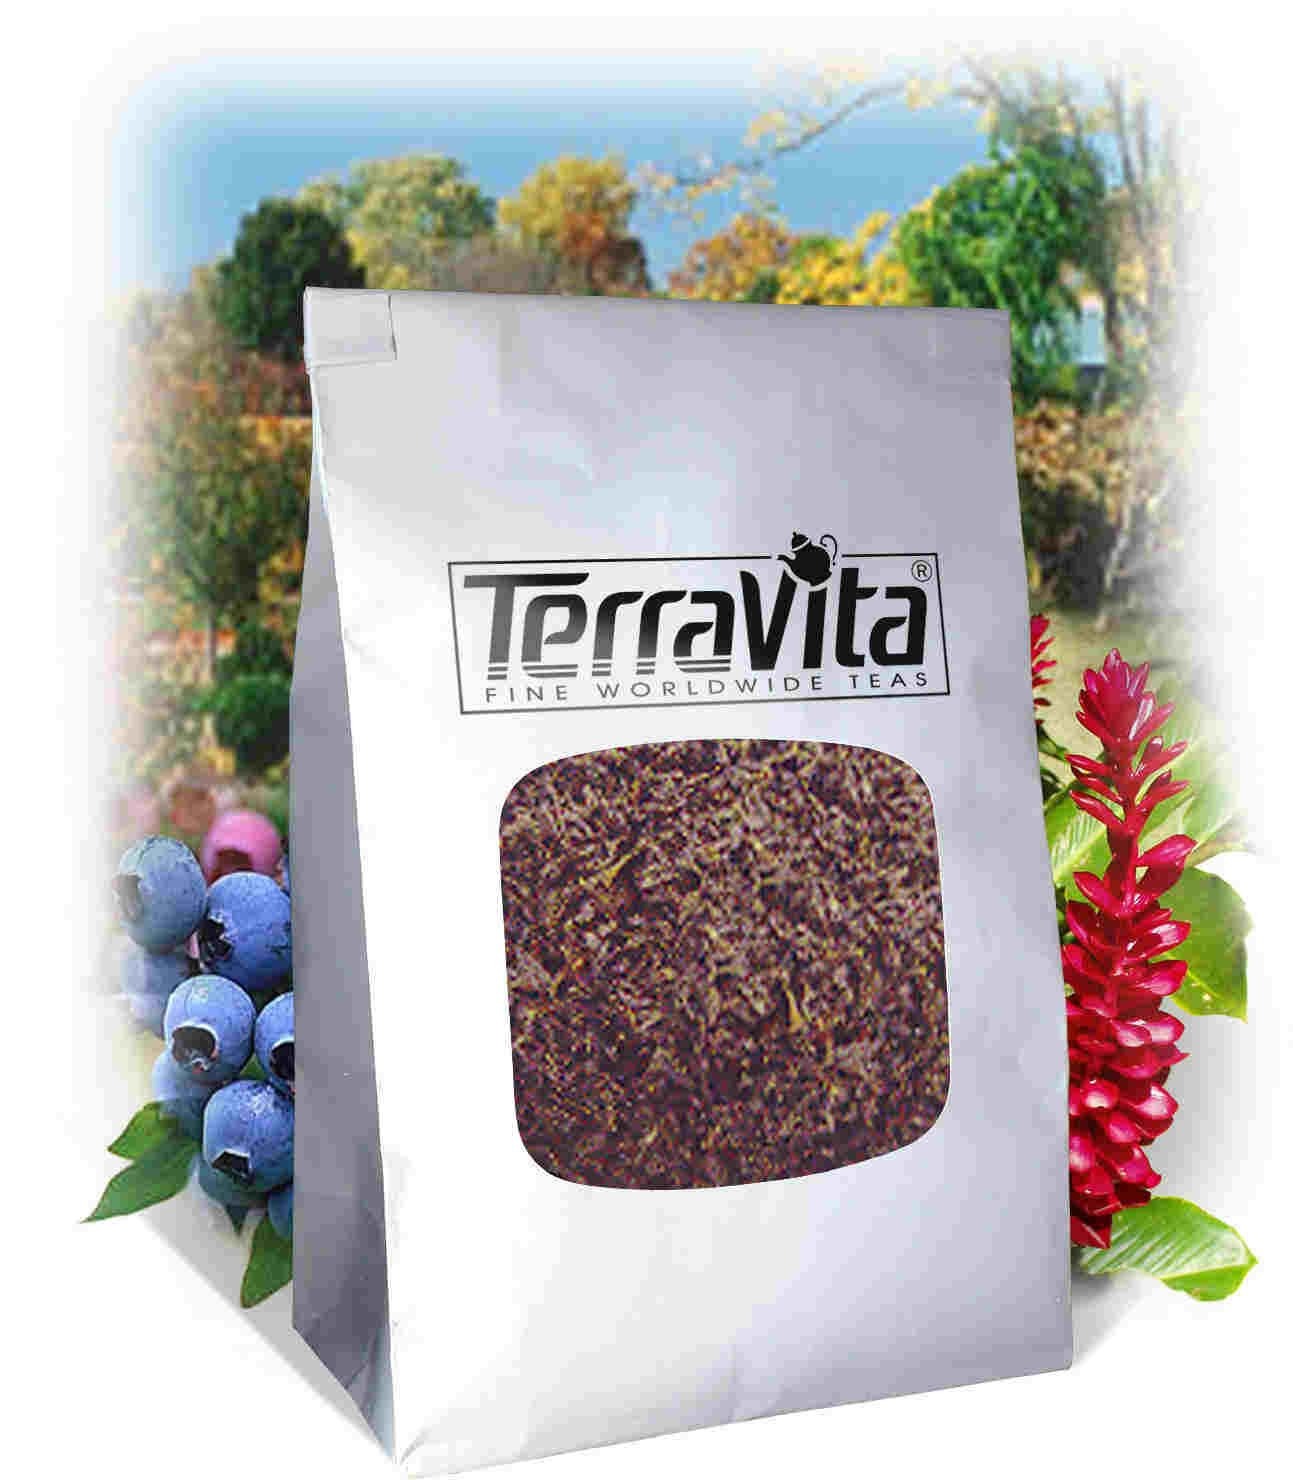
Item Name: Organic Keemun Panda #1 Tea (Loose) (8 oz, ZIN: 510484)
Bullet Point 1: Organic Keemun Panda #1 Tea (Loose) (8 oz, ZIN: 510484)
Bullet Point 2: No fillers.
Bullet Point 3: Manufacturer: TerraVita
Bullet Point 4: Size: 8 oz
Bullet Point 5: Loose Leaf Herbal Tea - Packed in a convenient upright pouch!
Product Description: Organic Keemun Panda #1 Tea (Loose) (8 oz, ZIN: 510484)<BR><BR>Packaged in the United States in a cGMP certified facility (current Good Manufacturing Practice).<BR><BR>No fillers.<BR><BR>Manufacturer: TerraVita<BR><BR>Size: 8 oz<BR><BR>Loose Leaf Herbal Tea - Packed in a convenient upright pouch!<BR><BR>Ingredients: Black Tea (Organic)
Value: 8.0
Unit: Ounce

Price: 55.49